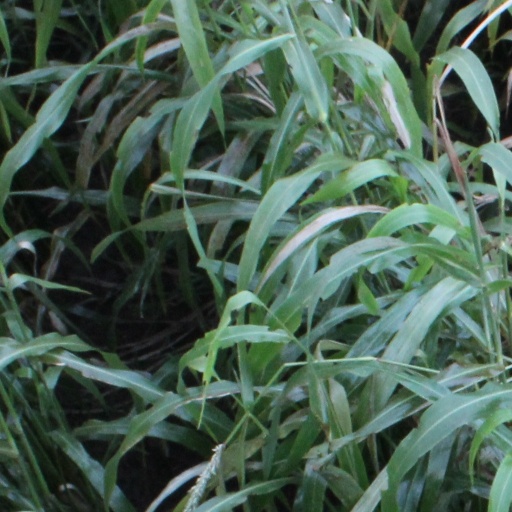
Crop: sorghum